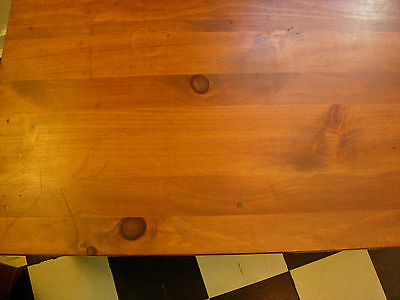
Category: table